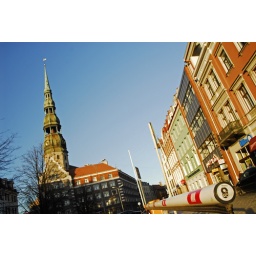
Latvia, Riga, view of building exterior against sky